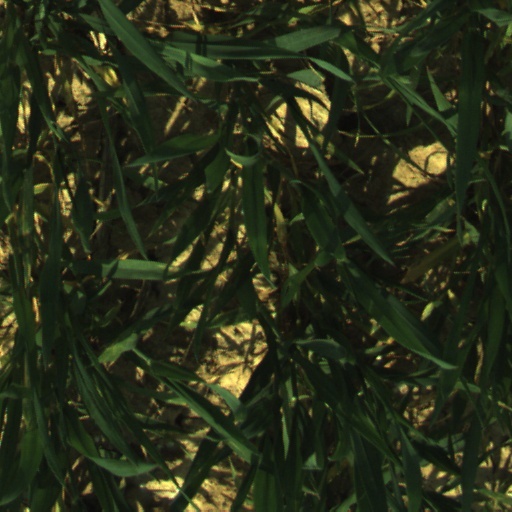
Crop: wheat